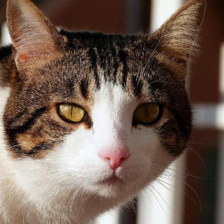
Label: animals